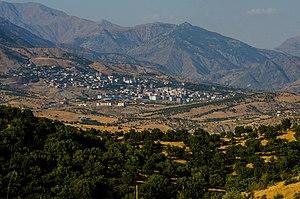
Kulp est une ville et un district de la province de Diyarbakır dans la région de l'Anatolie du sud-est en Turquie.